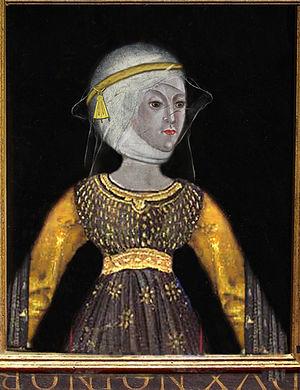
Le titre de comtesse, marquise et duchesse de Cambridge a été créé à plusieurs reprises dans la pairie d'Angleterre. Le titre est étroitement associé à la famille royale d'Angleterre.
Cette page dresse une liste de personnalités mortes au cours de l'année 1392 :
Isabelle de Castille, duchesse d'York et comtesse de Cambridge, est l'épouse d'Edmond de Langley.